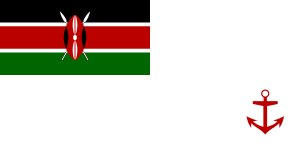
Kenyas flag / Orlogsflag
Kenyas orlogsflag
Kenyas flag blev første gang hejst 12. december 1963. Det er baseret på flaget til Kenya African National Union som styrede Kenya i næsten 40 år efter løsrivelsen fra Storbritannien. Partiet har sort, rødt og grønt som sine farver. Farverne symboliserer sort flertal, rødt for blod spildt under kampen for frihed og grønt for naturlig velstand. De hvide skillelinjer blev KANUs partifarver. Hvidt symboliserer fred. Midt på flaget er det traditionelle masaiskjold foran to krydsede spyd, som symboliserer forsvaret af alle tingene nævnt ovenfor.